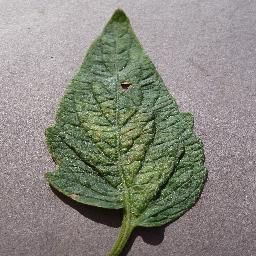
Label: Tomato___Spider_mites Two-spotted_spider_mite